St. James Cathedral (Seattle)

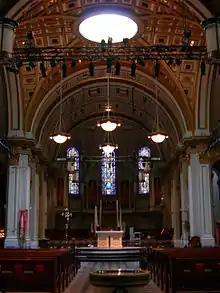
View up the nave to the apse with windows by Hans Gottfried von Stockhausen

O'Dea purchased the current cathedral site in 1903; planning began in 1904, and construction began in early 1905. The laying of the cornerstone of the cathedral took place on November 12, 1905, in the presence of more than five thousand people. It was said to be the largest religious gathering in Seattle up to that time. While the cathedral was under construction, a small temporary structure, St. Edward's Chapel, served as the pro-cathedral for Bishop O'Dea. It was designed by Seattle architect James Stephen and was located on the cathedral block, at the corner of Terry Avenue and Columbia Street. The Diocese of Nisqually was officially renamed the Diocese of Seattle on September 11, 1907, and the cathedral was dedicated on December 22 of that year.